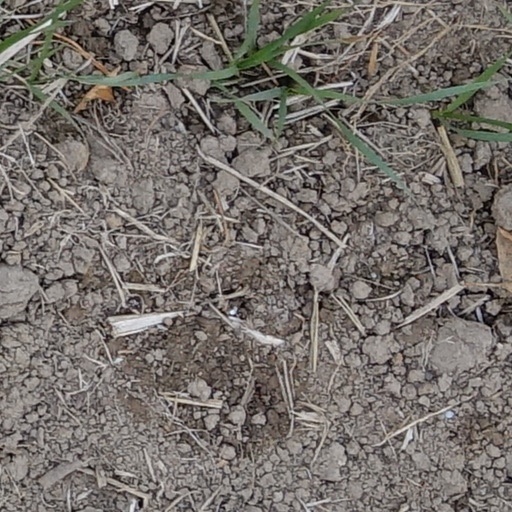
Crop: wheat